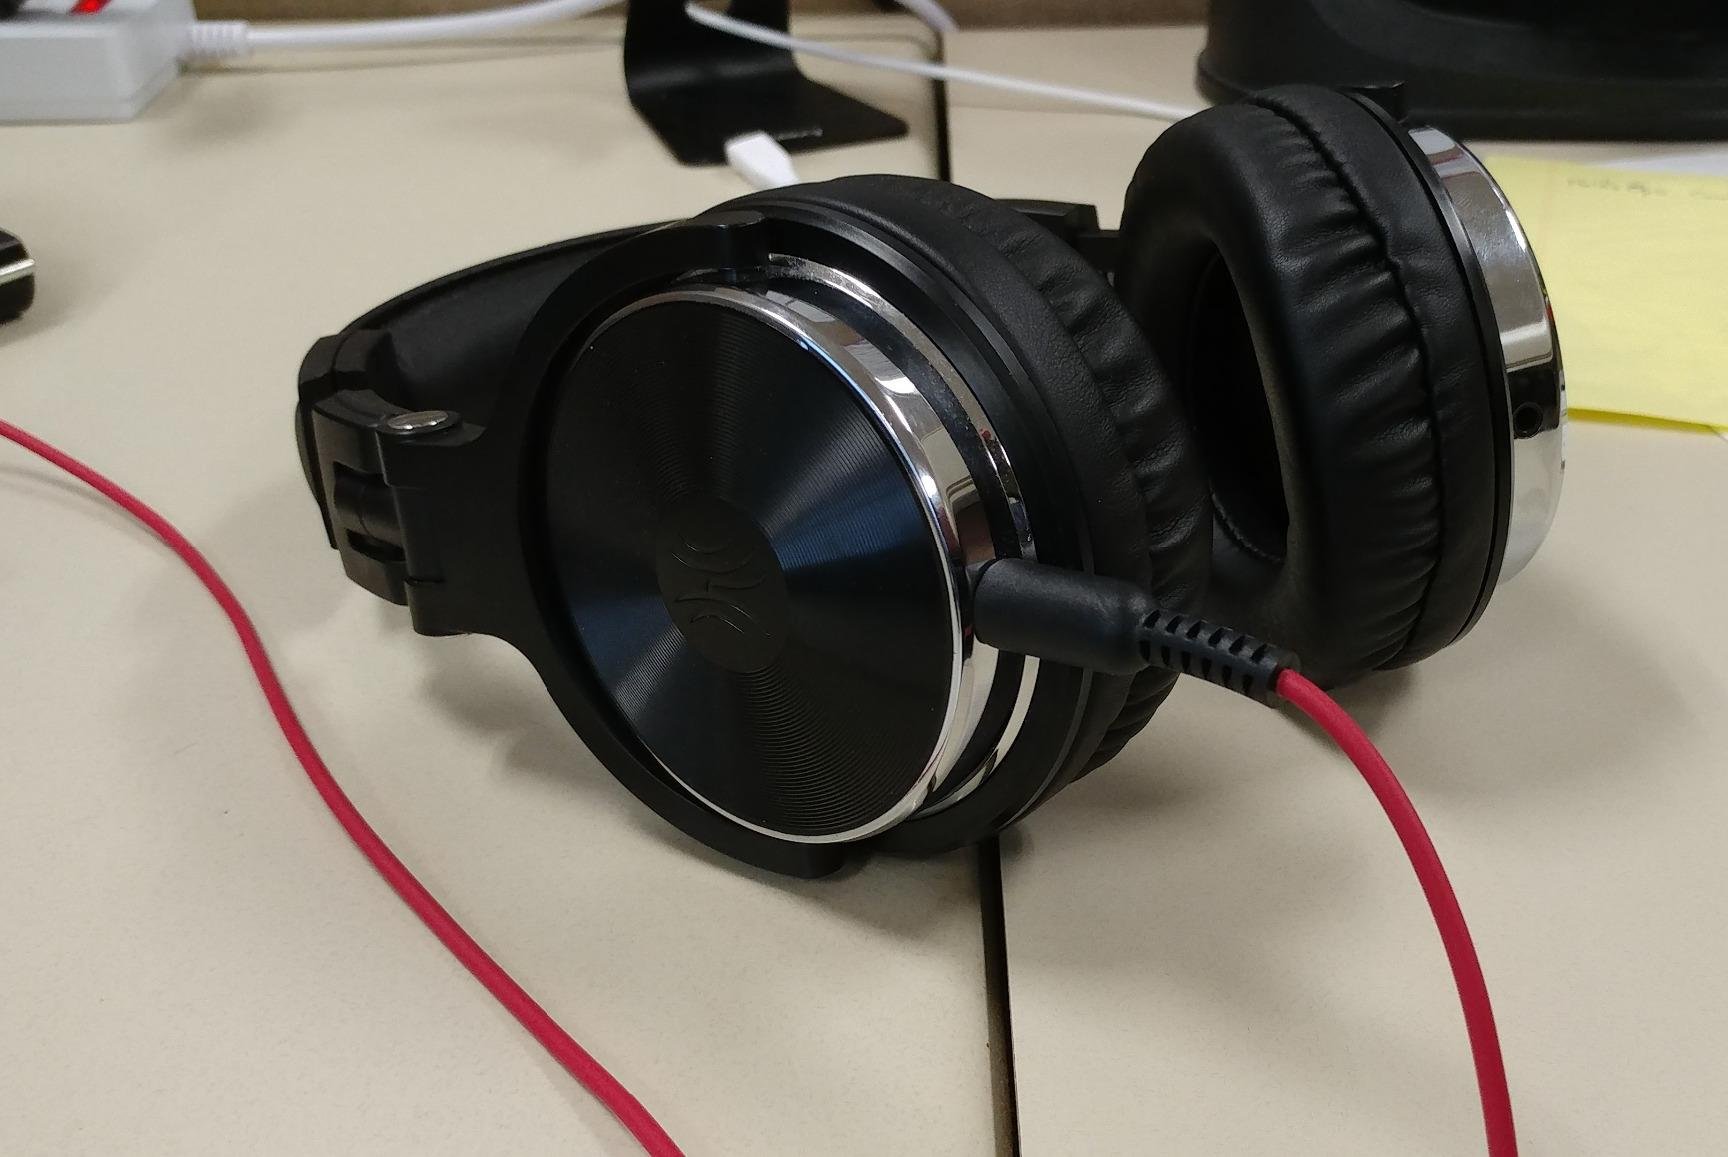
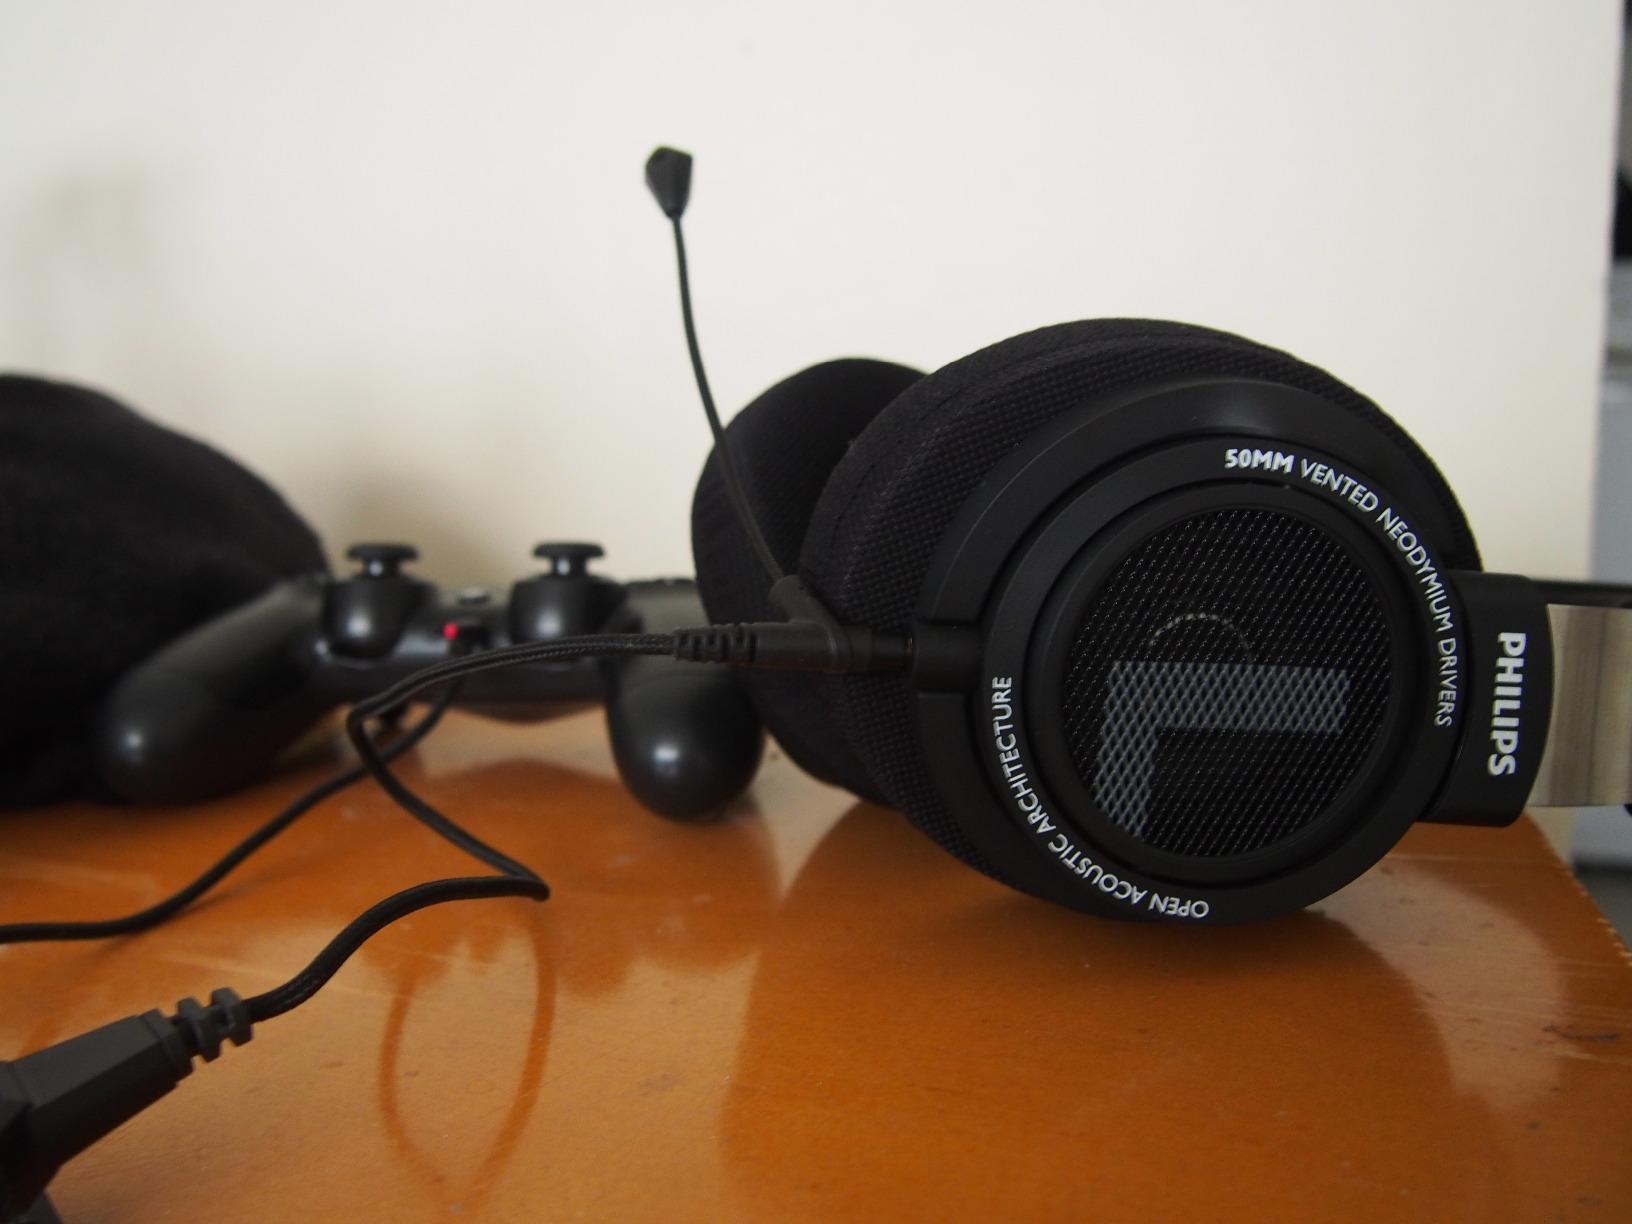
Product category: headphones
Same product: no